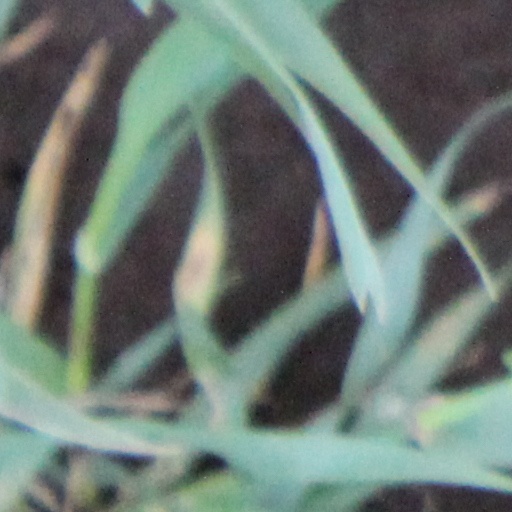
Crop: wheat